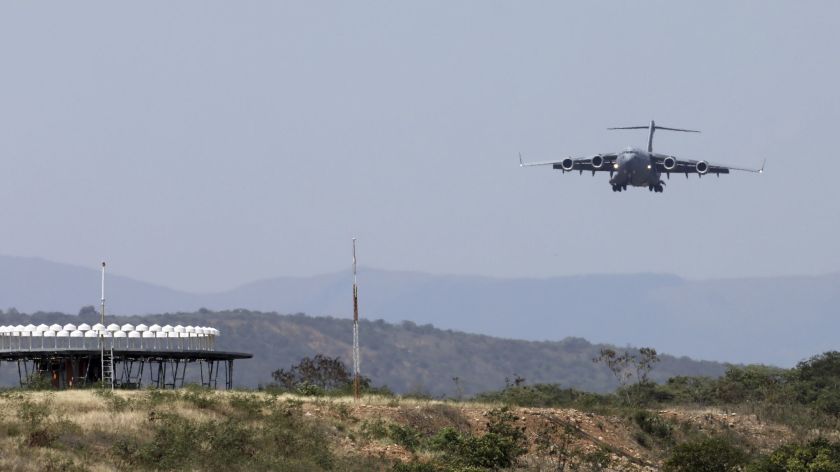
Vehicle type: Planes